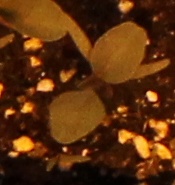
Label: Redroot Pigweed